Megalodon

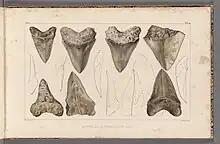
Holotype tooth (Fig. 2-3) in Agassiz (1835), cataloged as TE-PLI 18

Swiss naturalist Louis Agassiz gave megalodon its scientific name in his seminal 1833-1843 work "Recherches sur les poissons fossiles" (Research on fossil fish). He named it "Carcharias megalodon" in an 1835 illustration of the holotype and additional teeth, congeneric with the modern sand tiger shark. The specific name is a portmanteau of the Ancient Greek words μεγάλος ("megálos", meaning "big") and ὀδών ("odṓn", meaning "tooth"), combined meaning "big tooth". Agassiz referenced the name as early as 1832, but because specimens were not referenced they are not taxonomically recognized uses. Formal description of the species was published in an 1843 volume, where Agassiz revised the name to "Carcharodon megalodon" as its teeth were far too large for the former genus and more like those of the great white shark. He also erroneously identified several megalodon teeth as belonging to additional species eventually named "Carcharodon rectidens", "Carcharodon subauriculatus", "Carcharodon productus", and "Carcharodon polygurus". Because "Carcharodon megalodon" appeared first in the 1835 illustration, the remaining names are considered junior synonyms under the principle of priority.